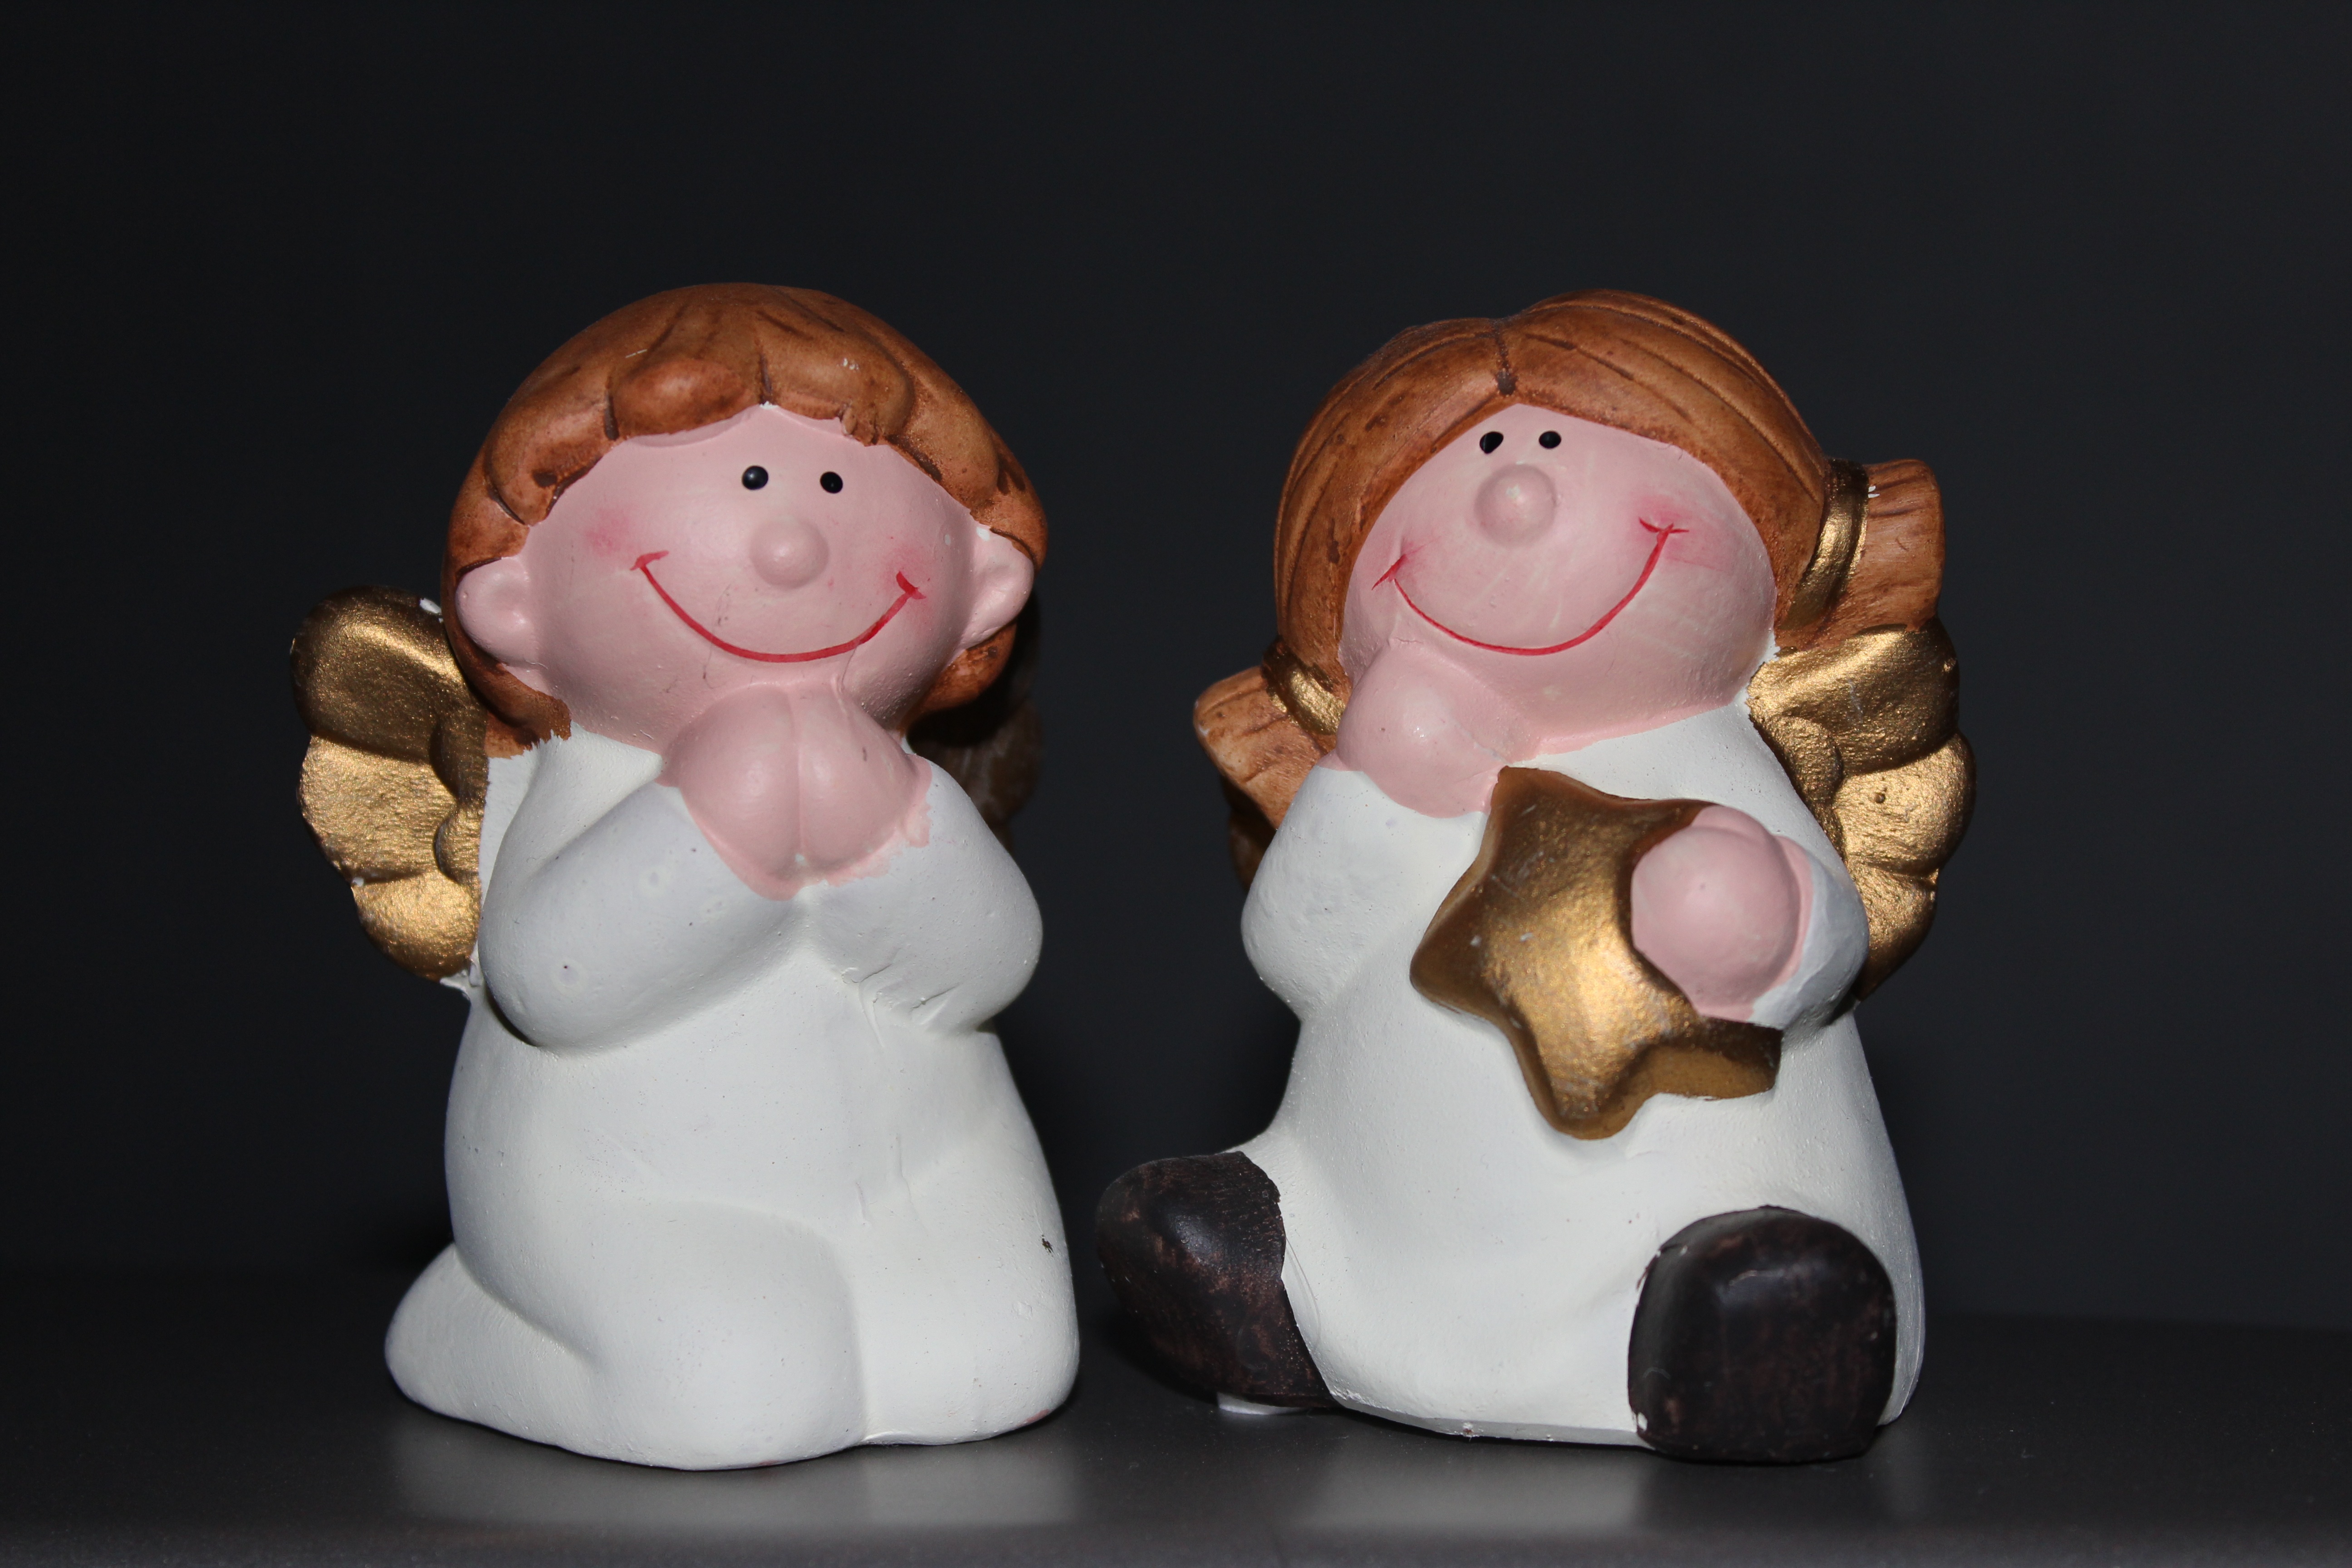
white, couple, pink, toy, material, figurine, toys, skin, angels, guardian angel, stuffed toy